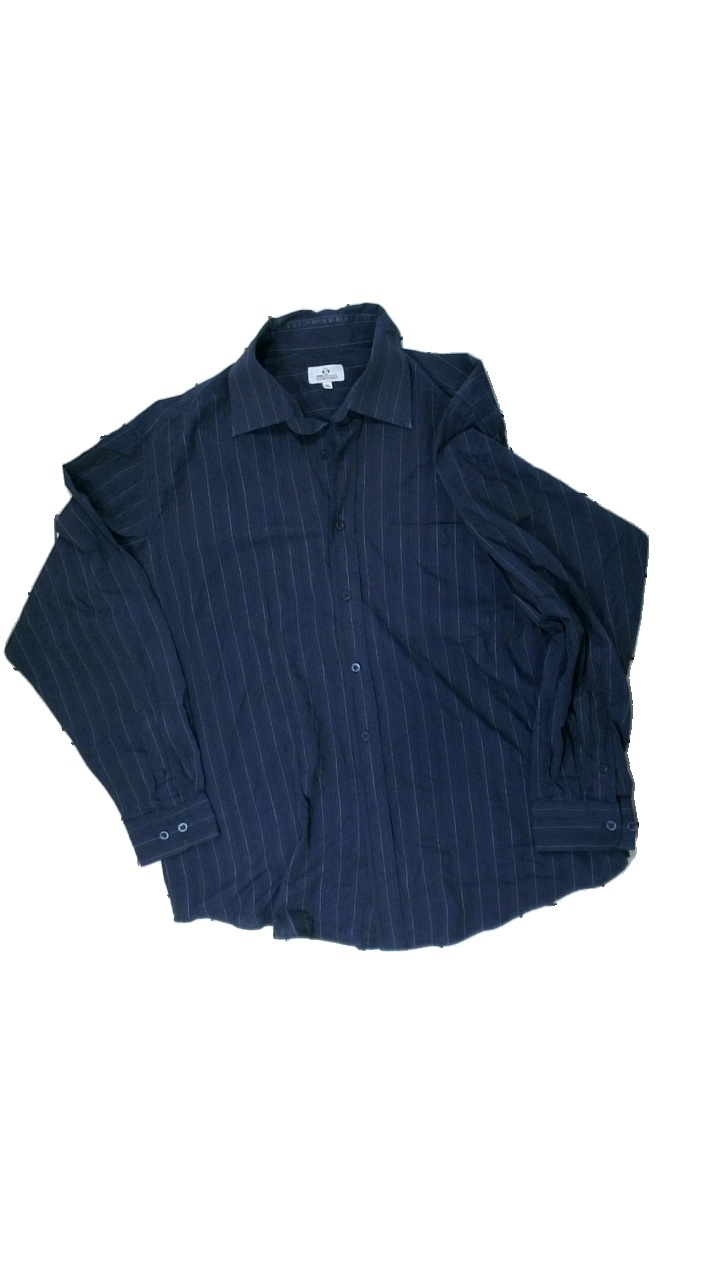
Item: Shirt (Men)
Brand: Silverdollar
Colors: Blue, White
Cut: Regular
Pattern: Striped
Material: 72% polyester, 28% cotton
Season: All
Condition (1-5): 3
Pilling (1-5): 3
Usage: Reuse
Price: <50